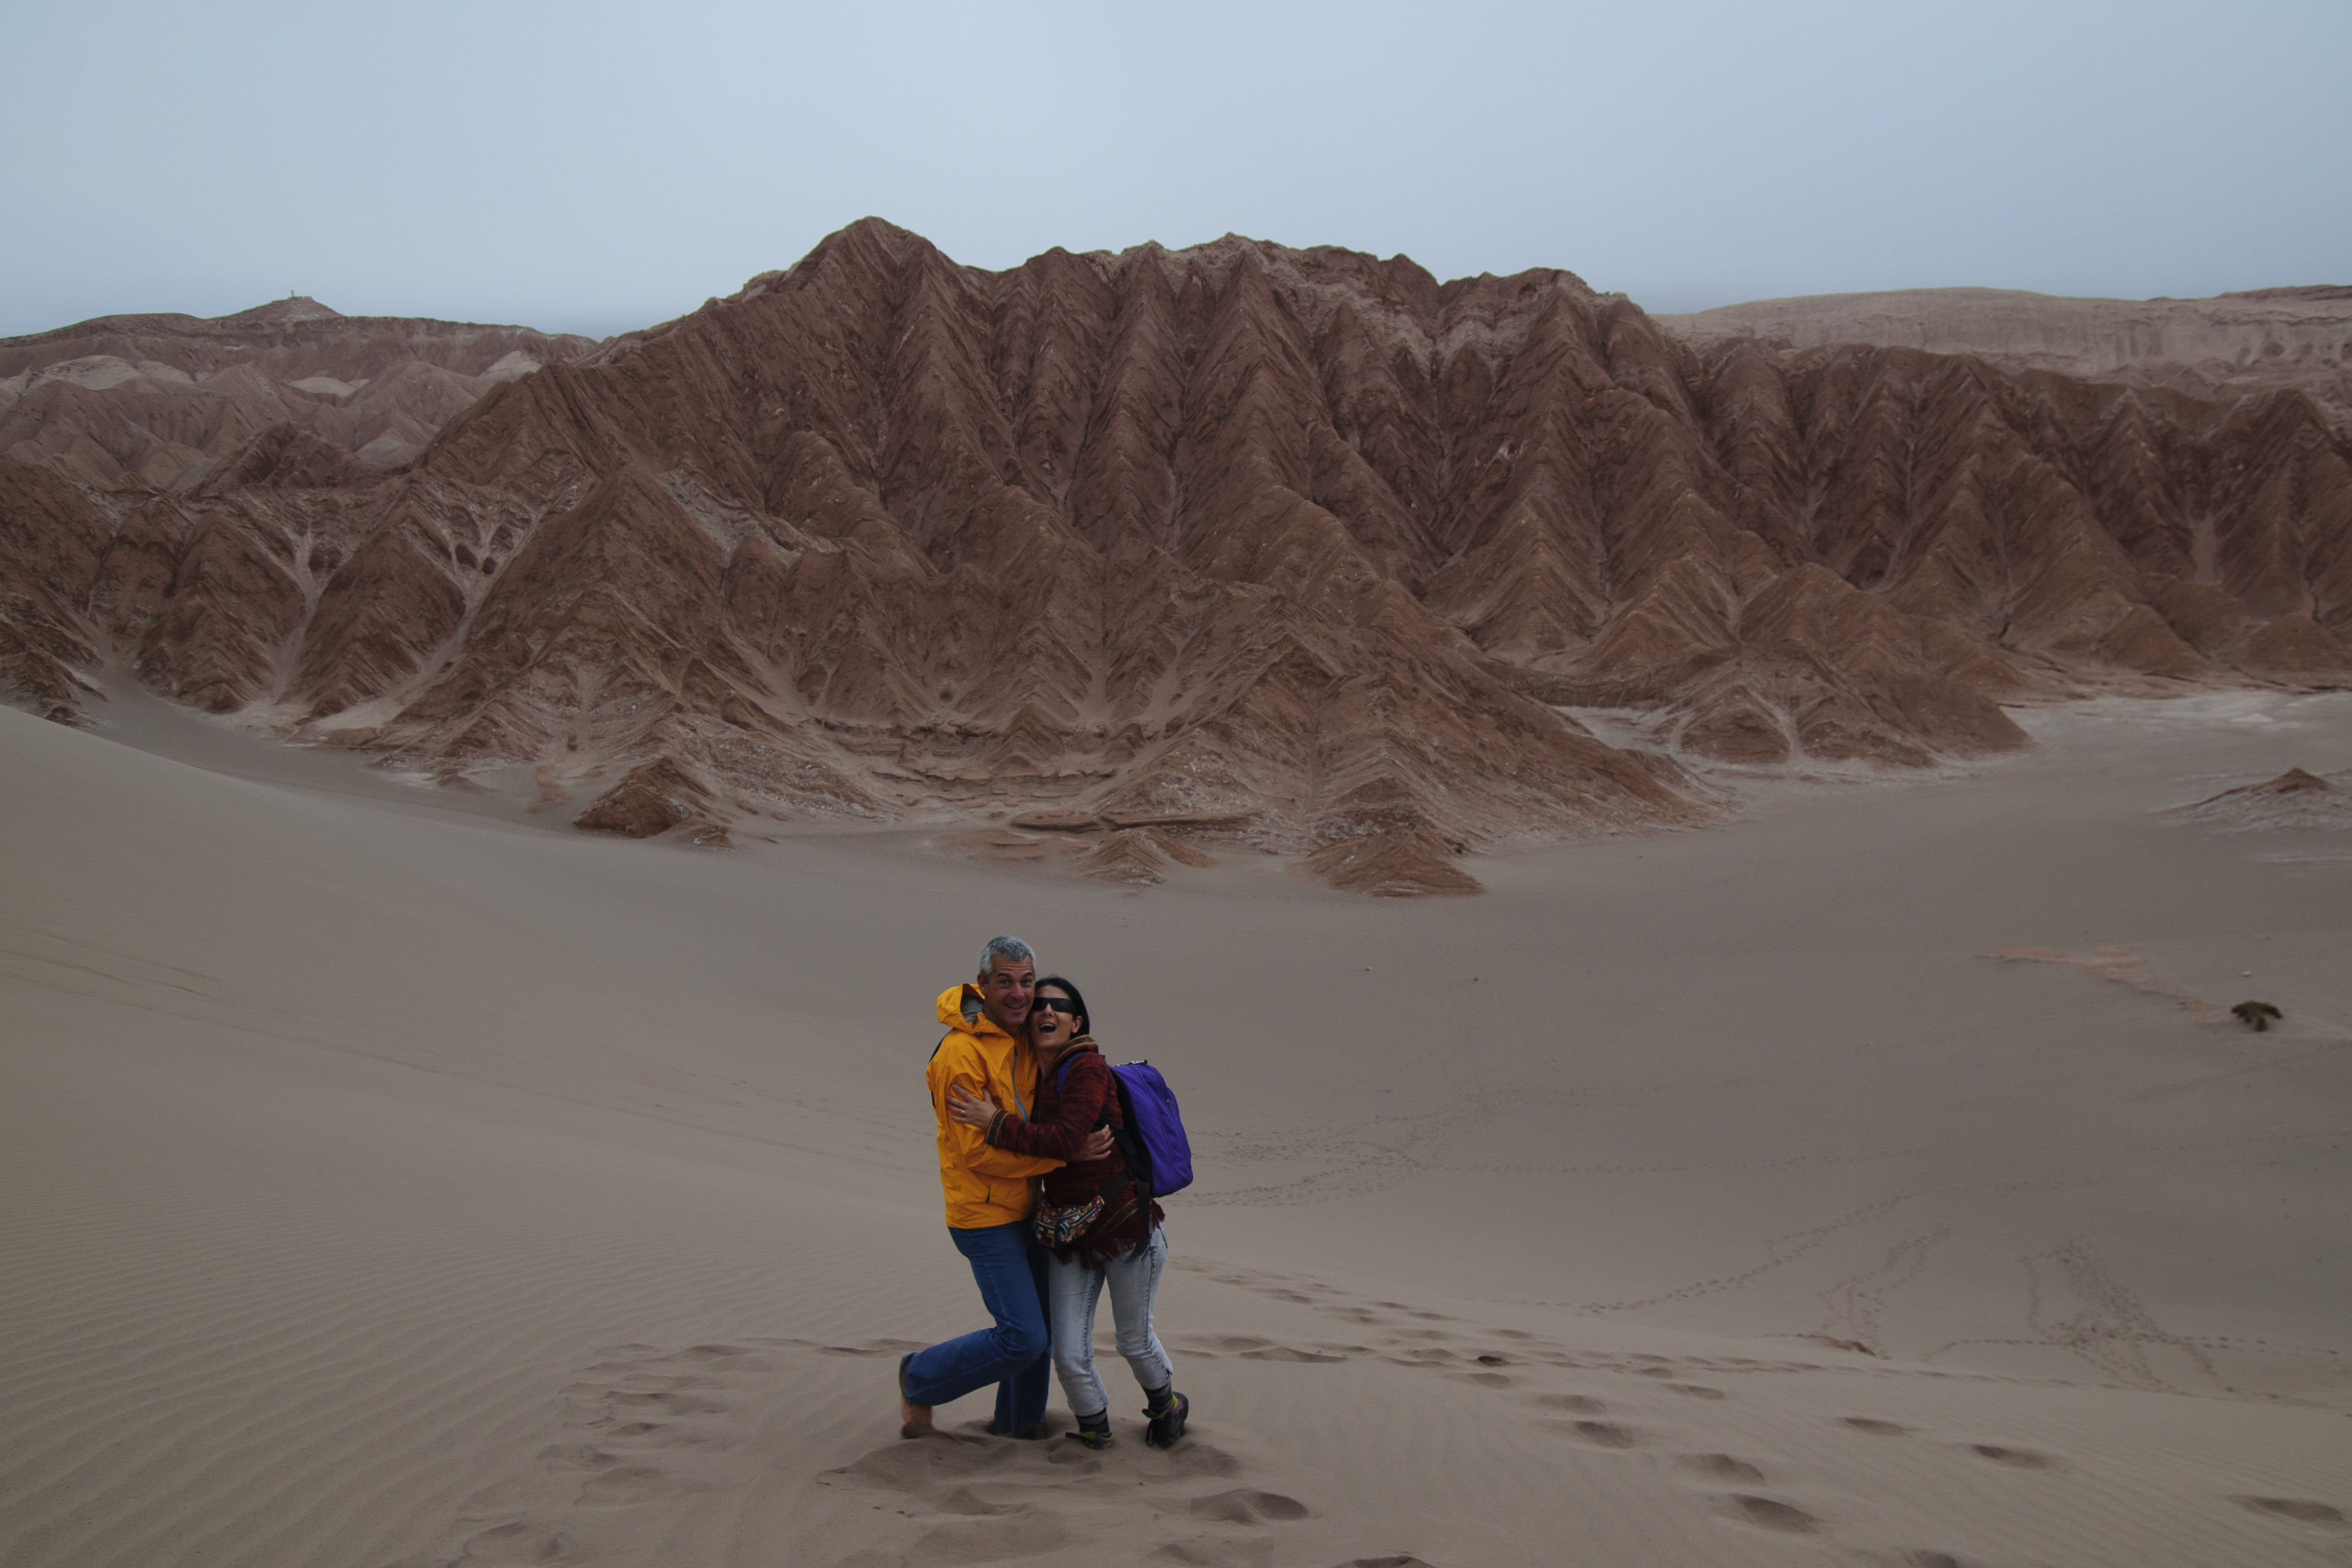
landscape, sand, wilderness, mountain, desert, valley, nikon, chile, geology, plateau, habitat, sahara, wadi, sanpedrodeatacama, d300, landform, erg, natural environment, geographical feature, aeolian landform